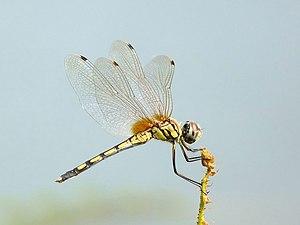
Trithemis est un genre de libellules de la famille des Libellulidae. Il comprend quarante-deux espèces.